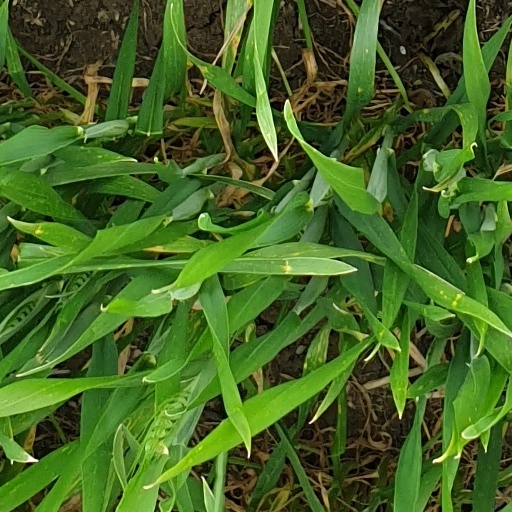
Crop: wheat